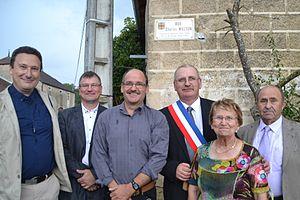
Inauguration rue Charles Multon par le Maire Pascal Doussot et le Conseiller Général Serge Deroy
Molay est une commune française située dans le département de la Haute-Saône, en région Bourgogne-Franche-Comté.